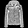
Label: Coat